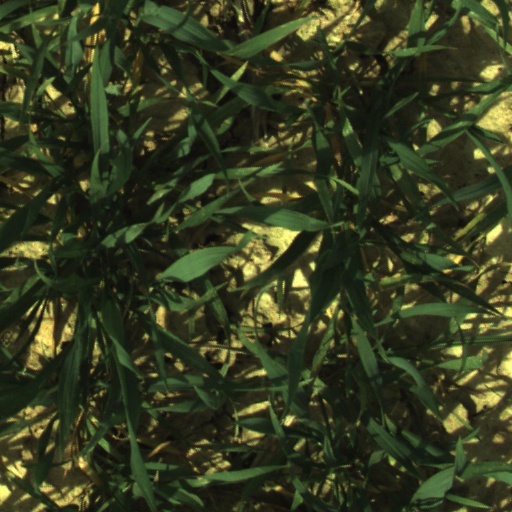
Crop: wheat